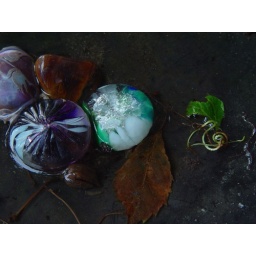
glass beads in bird bath